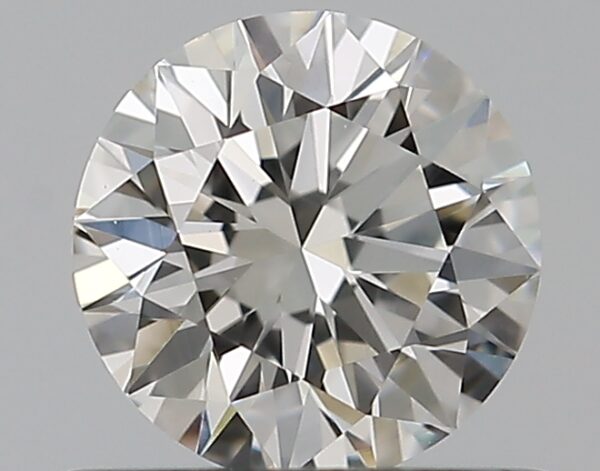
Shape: round
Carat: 0.5
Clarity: VVS2
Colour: H
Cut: EX
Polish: EX
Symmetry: EX
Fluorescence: N
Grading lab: GIA
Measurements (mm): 5.1 x 5.13 x 3.16